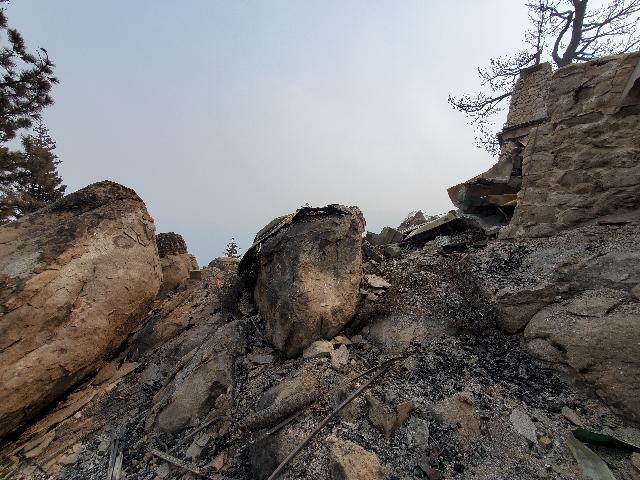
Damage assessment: destroyed